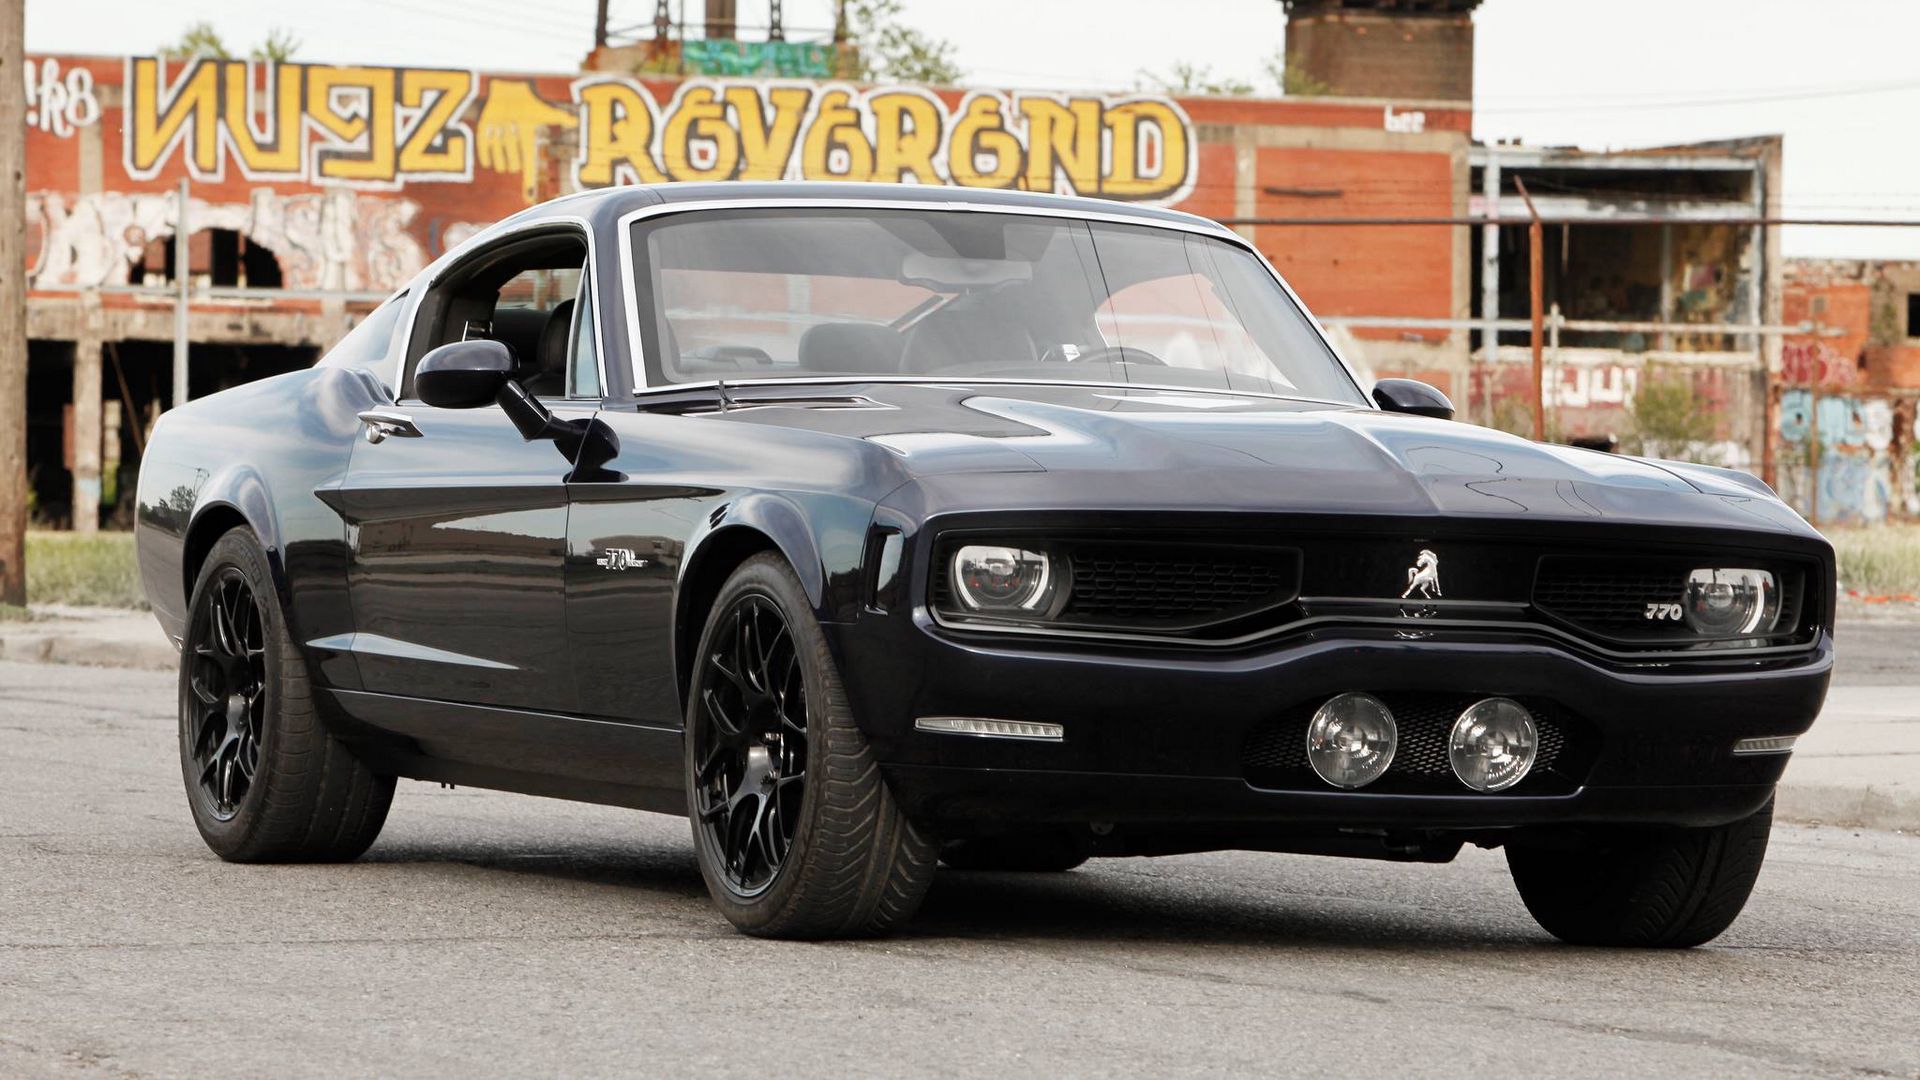
muscle car, land vehicle, vehicle, car, motor vehicle, performance car, hood, sports car, automotive design, coupe, sedan, personal luxury car, hardtop, pony car, automotive exterior, classic car, bumper, full size car